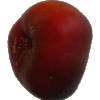
Label: Nectarine Flat 1